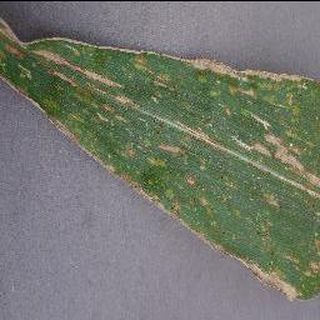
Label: corn_cercospora_leaf_spot